Elephter Andronikashvili

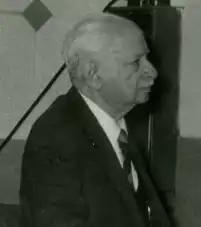
Andronikashvili in 1986

Elephter Luarsabovich Andronikashvili (the first name sometimes spelled Elevter or Elefter, , ; – 9 September 1989) was a Georgian physicist. He was a brother of Russian historian Irakly Andronikov.